Daphne Groeneveld

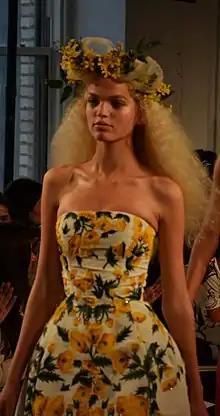
Groeneveld in 2012

Daphne Groeneveld (born 24 December 1994) is a Dutch model best known for appearing on the 2010 December/January cover of "Vogue Paris" alongside Tom Ford, considered to be a supermodel by some fashion experts and magazine editors. She is currently the face of Jean Paul Gaultier Classique Fragrance and Tom Ford Beauty.